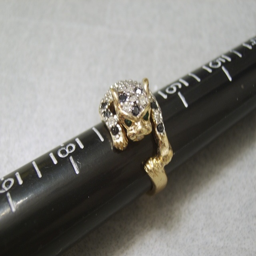
is going up for auction with a starting bid of $5 .